Ontonagon Harbor Piers Historic District

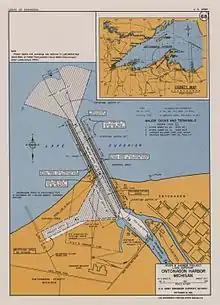
Diagram of piers

In 1860, the Army Corps of Engineers began designing pier structures in Ontonagon at the mouth of the river. The initial construction of the Ontonagon piers was carried out during 1868-1872 The inner 1069 feet of the west pier, constructed of wood pilings filled with stone, dates from this time. Over the next 20 years, another 1770 feet of the east pier and 1398 feet of the west pier was constructed, and a pierhead light was installed on the west pier. In addition, the inner 545 ft of the east pier was reconstructed; all of these pier structures were of rock-filler timber cribs.